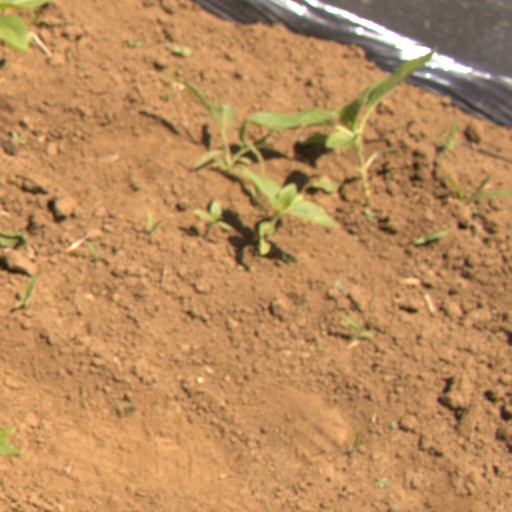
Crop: Jerusalem artichoke